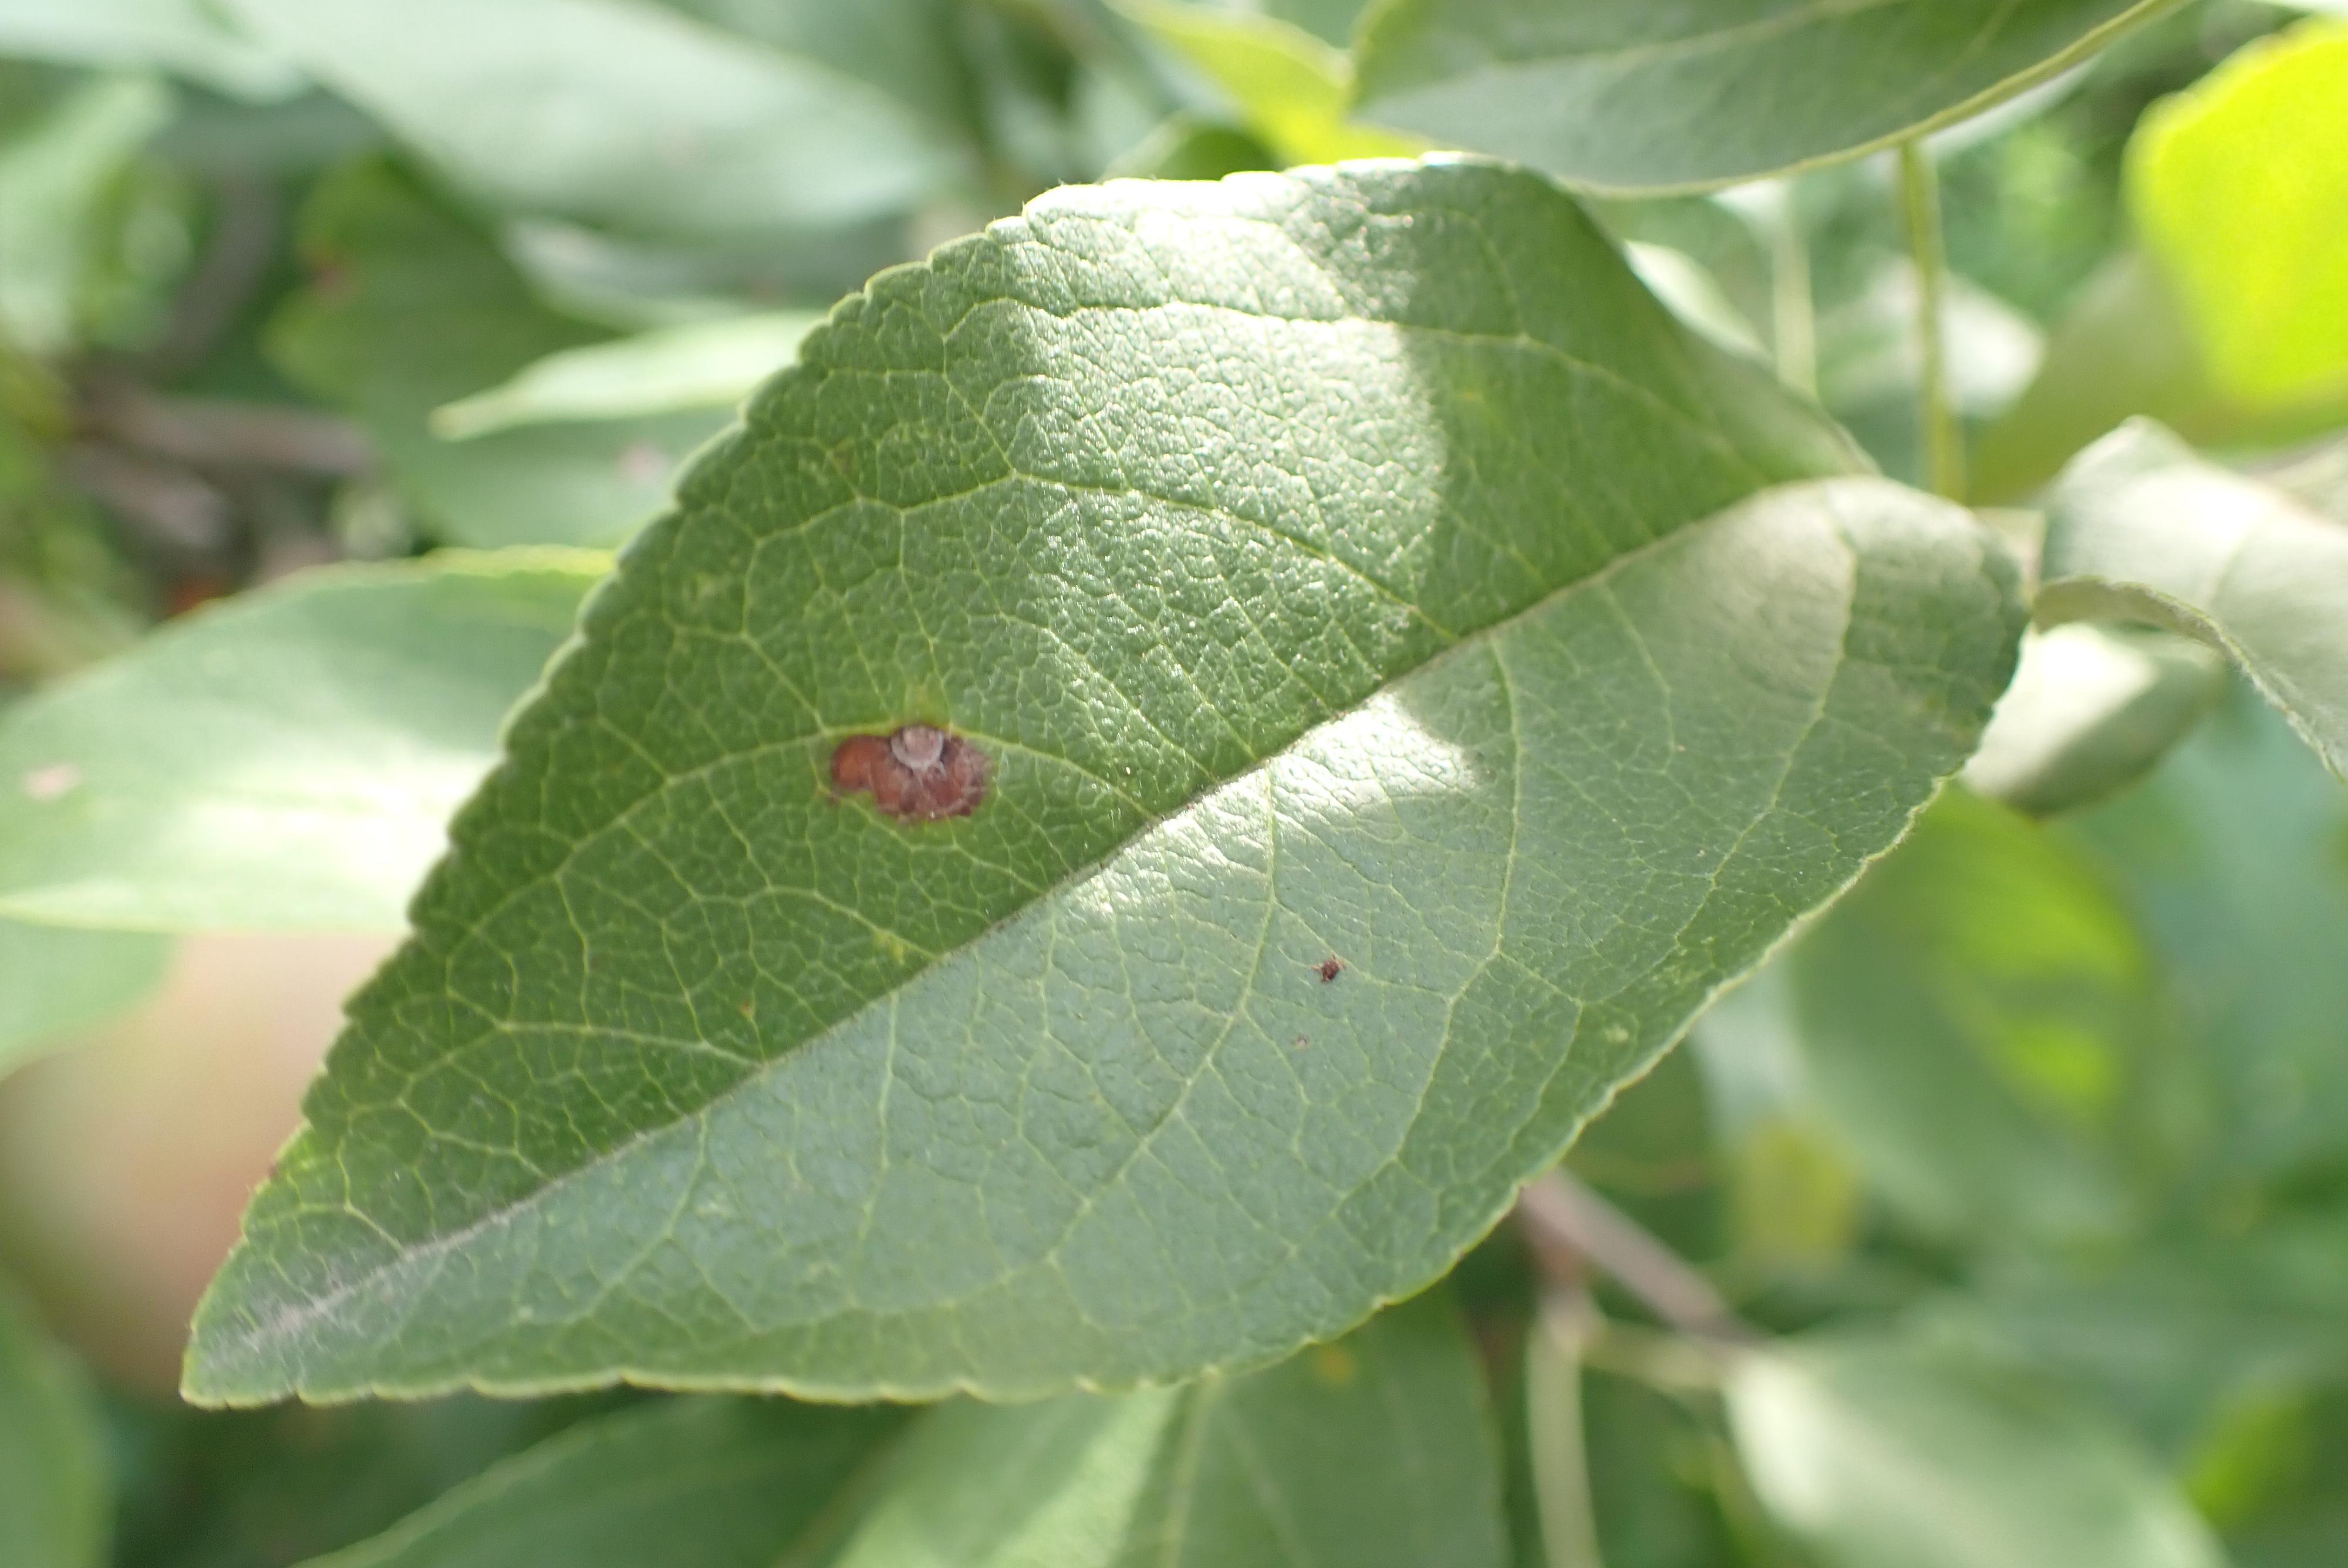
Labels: frog_eye_leaf_spot